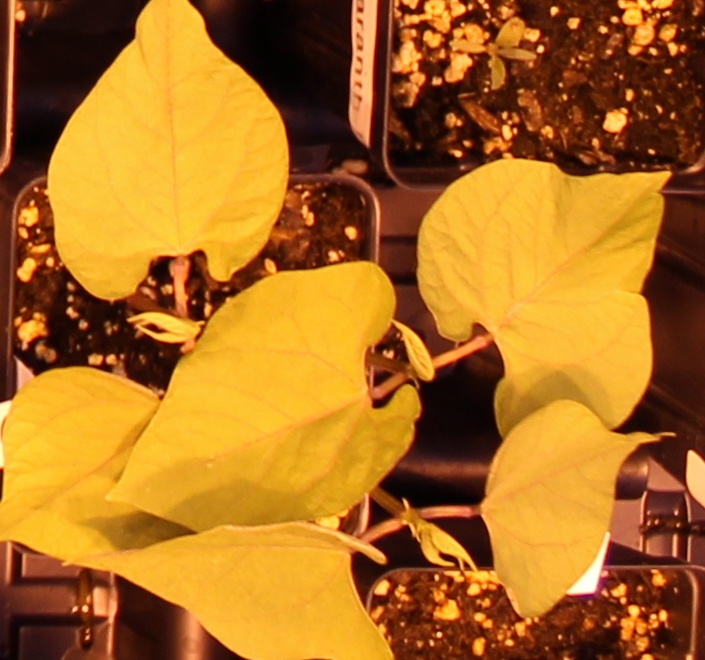
Label: Blackbean